Christian Scheuß

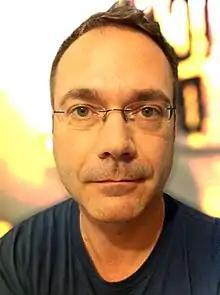
Christian Scheuß

Christian Scheuß (born 14 January 1966 in Bottrop) is a German author and journalist.